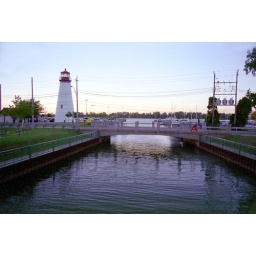
Down river from the Ganatchio Trail walking bridge, showing the lighthouse and Peche Island in the background.